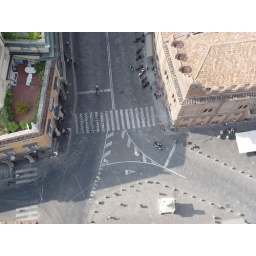
A bit like in many italian cities, the eight of towers was a sign of power between the families.